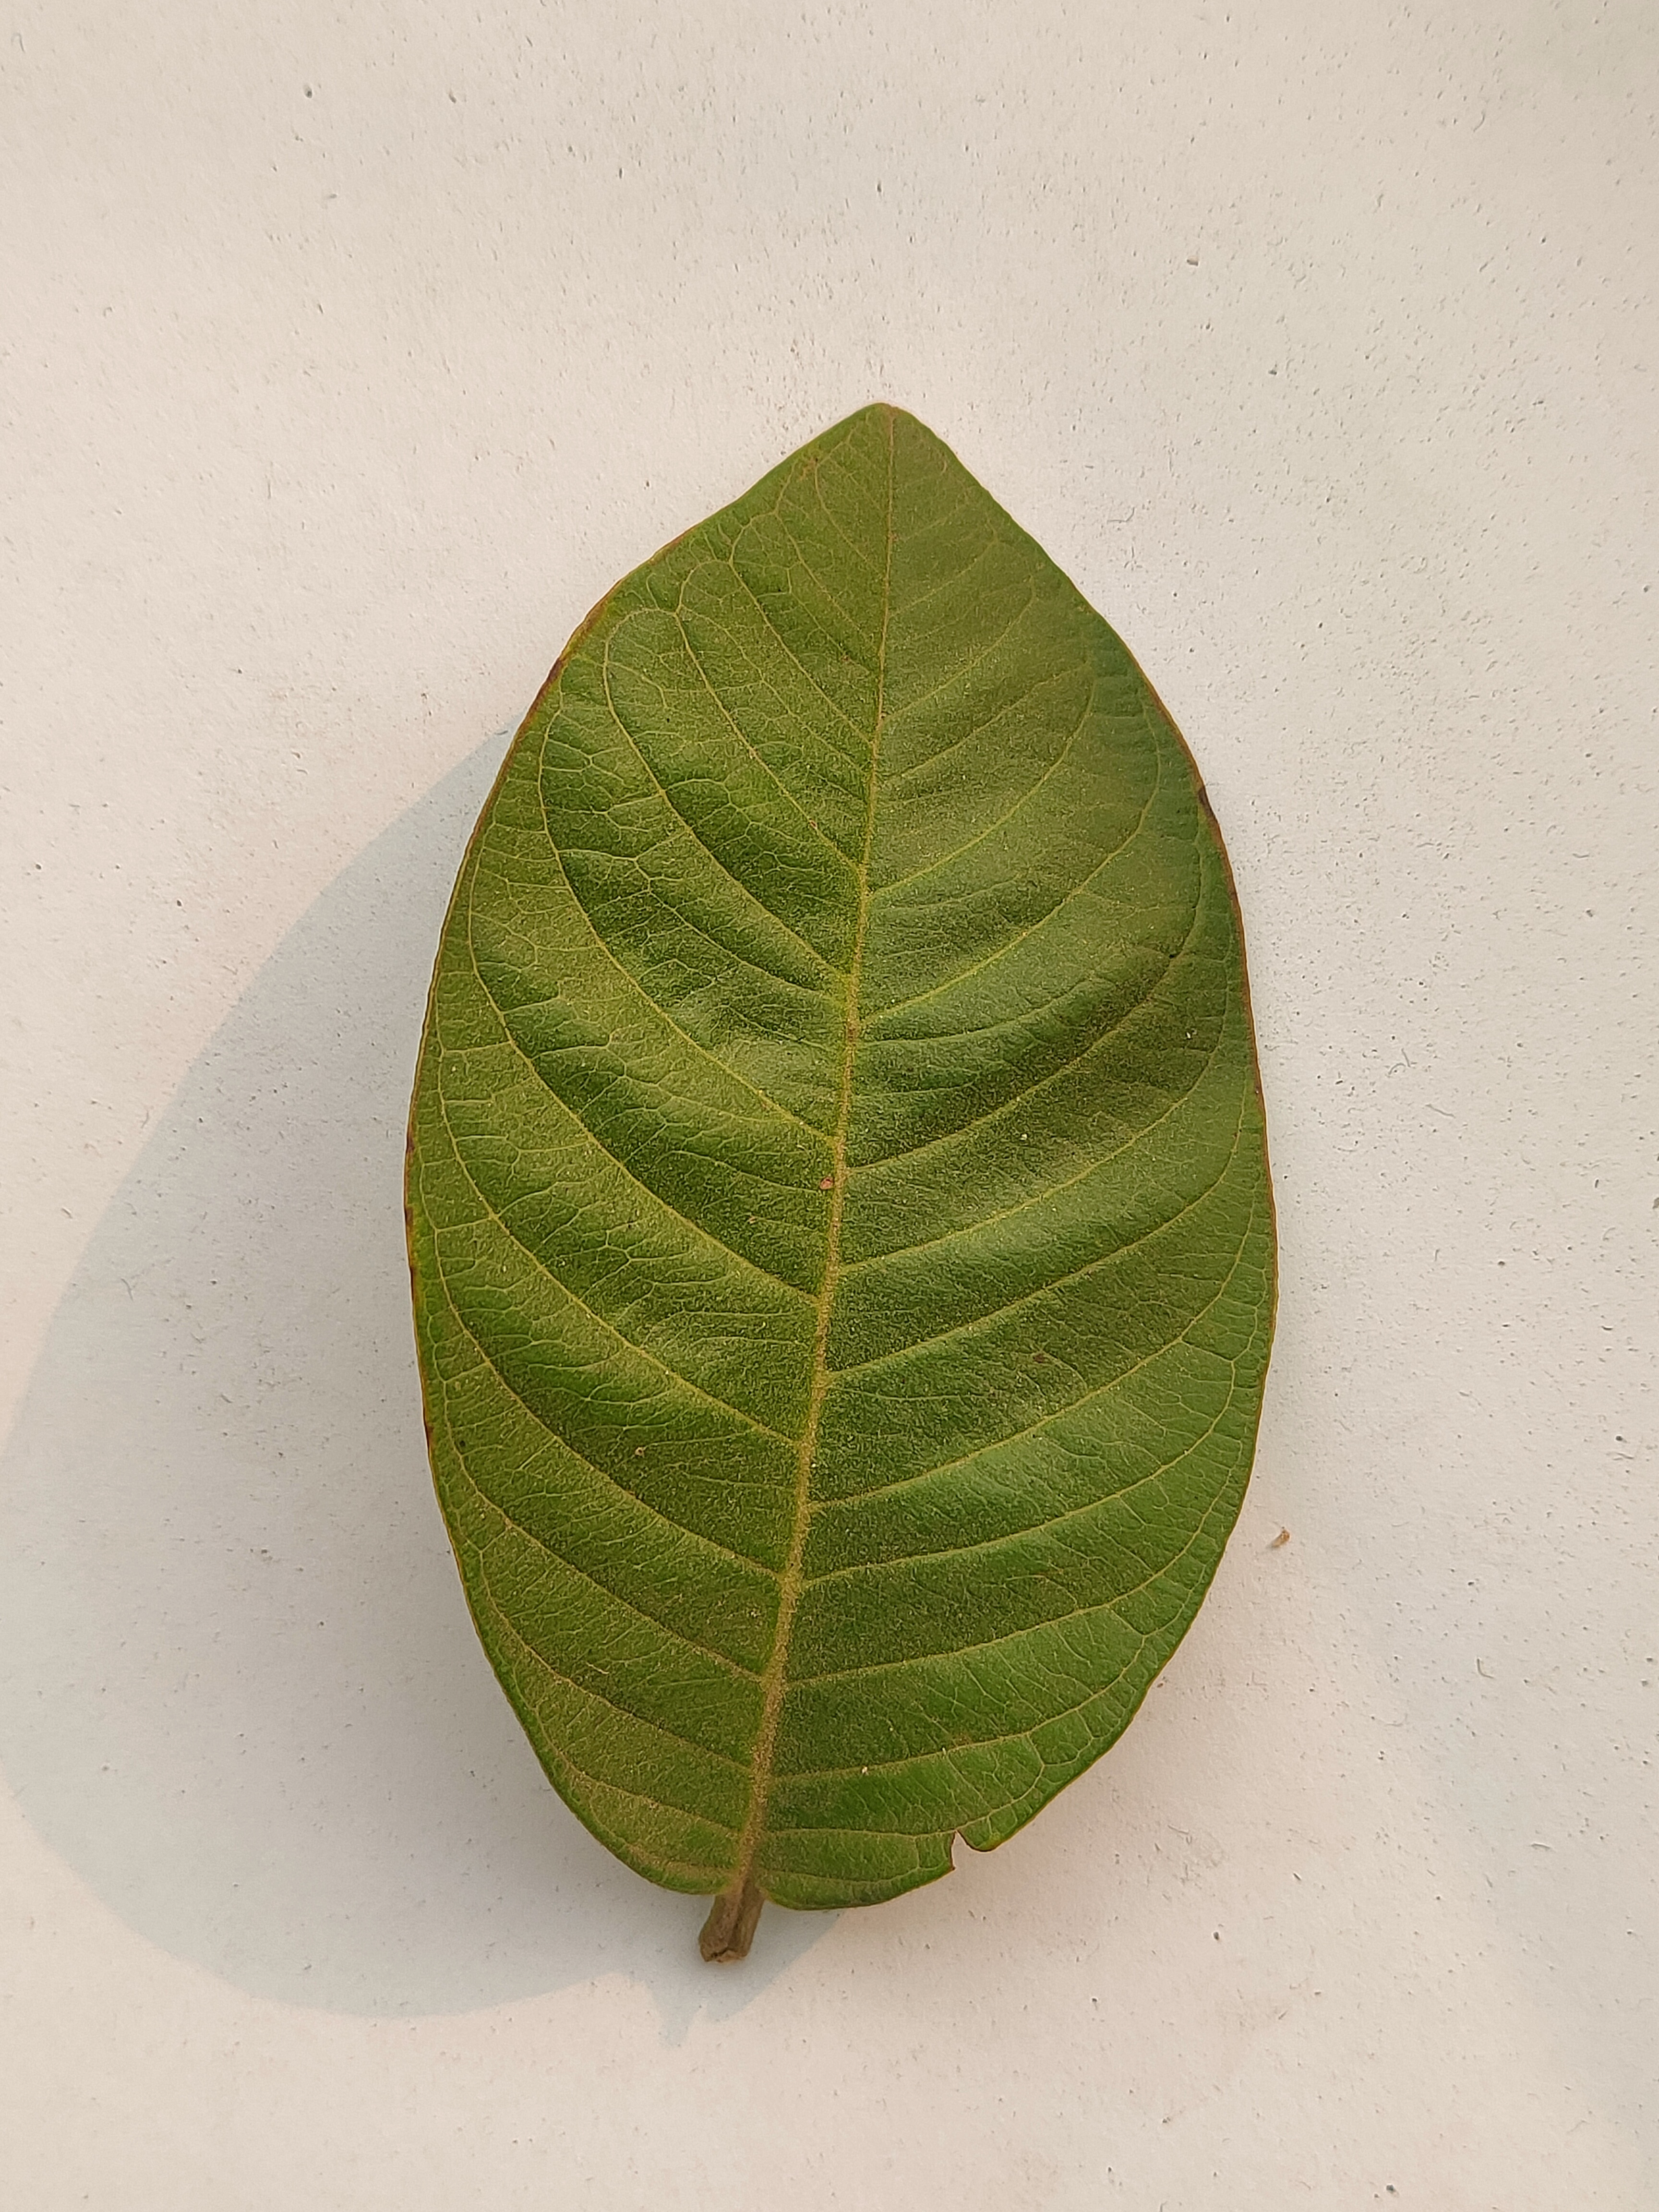
Leaf variety: Guava